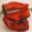
Label: sweet_pepper